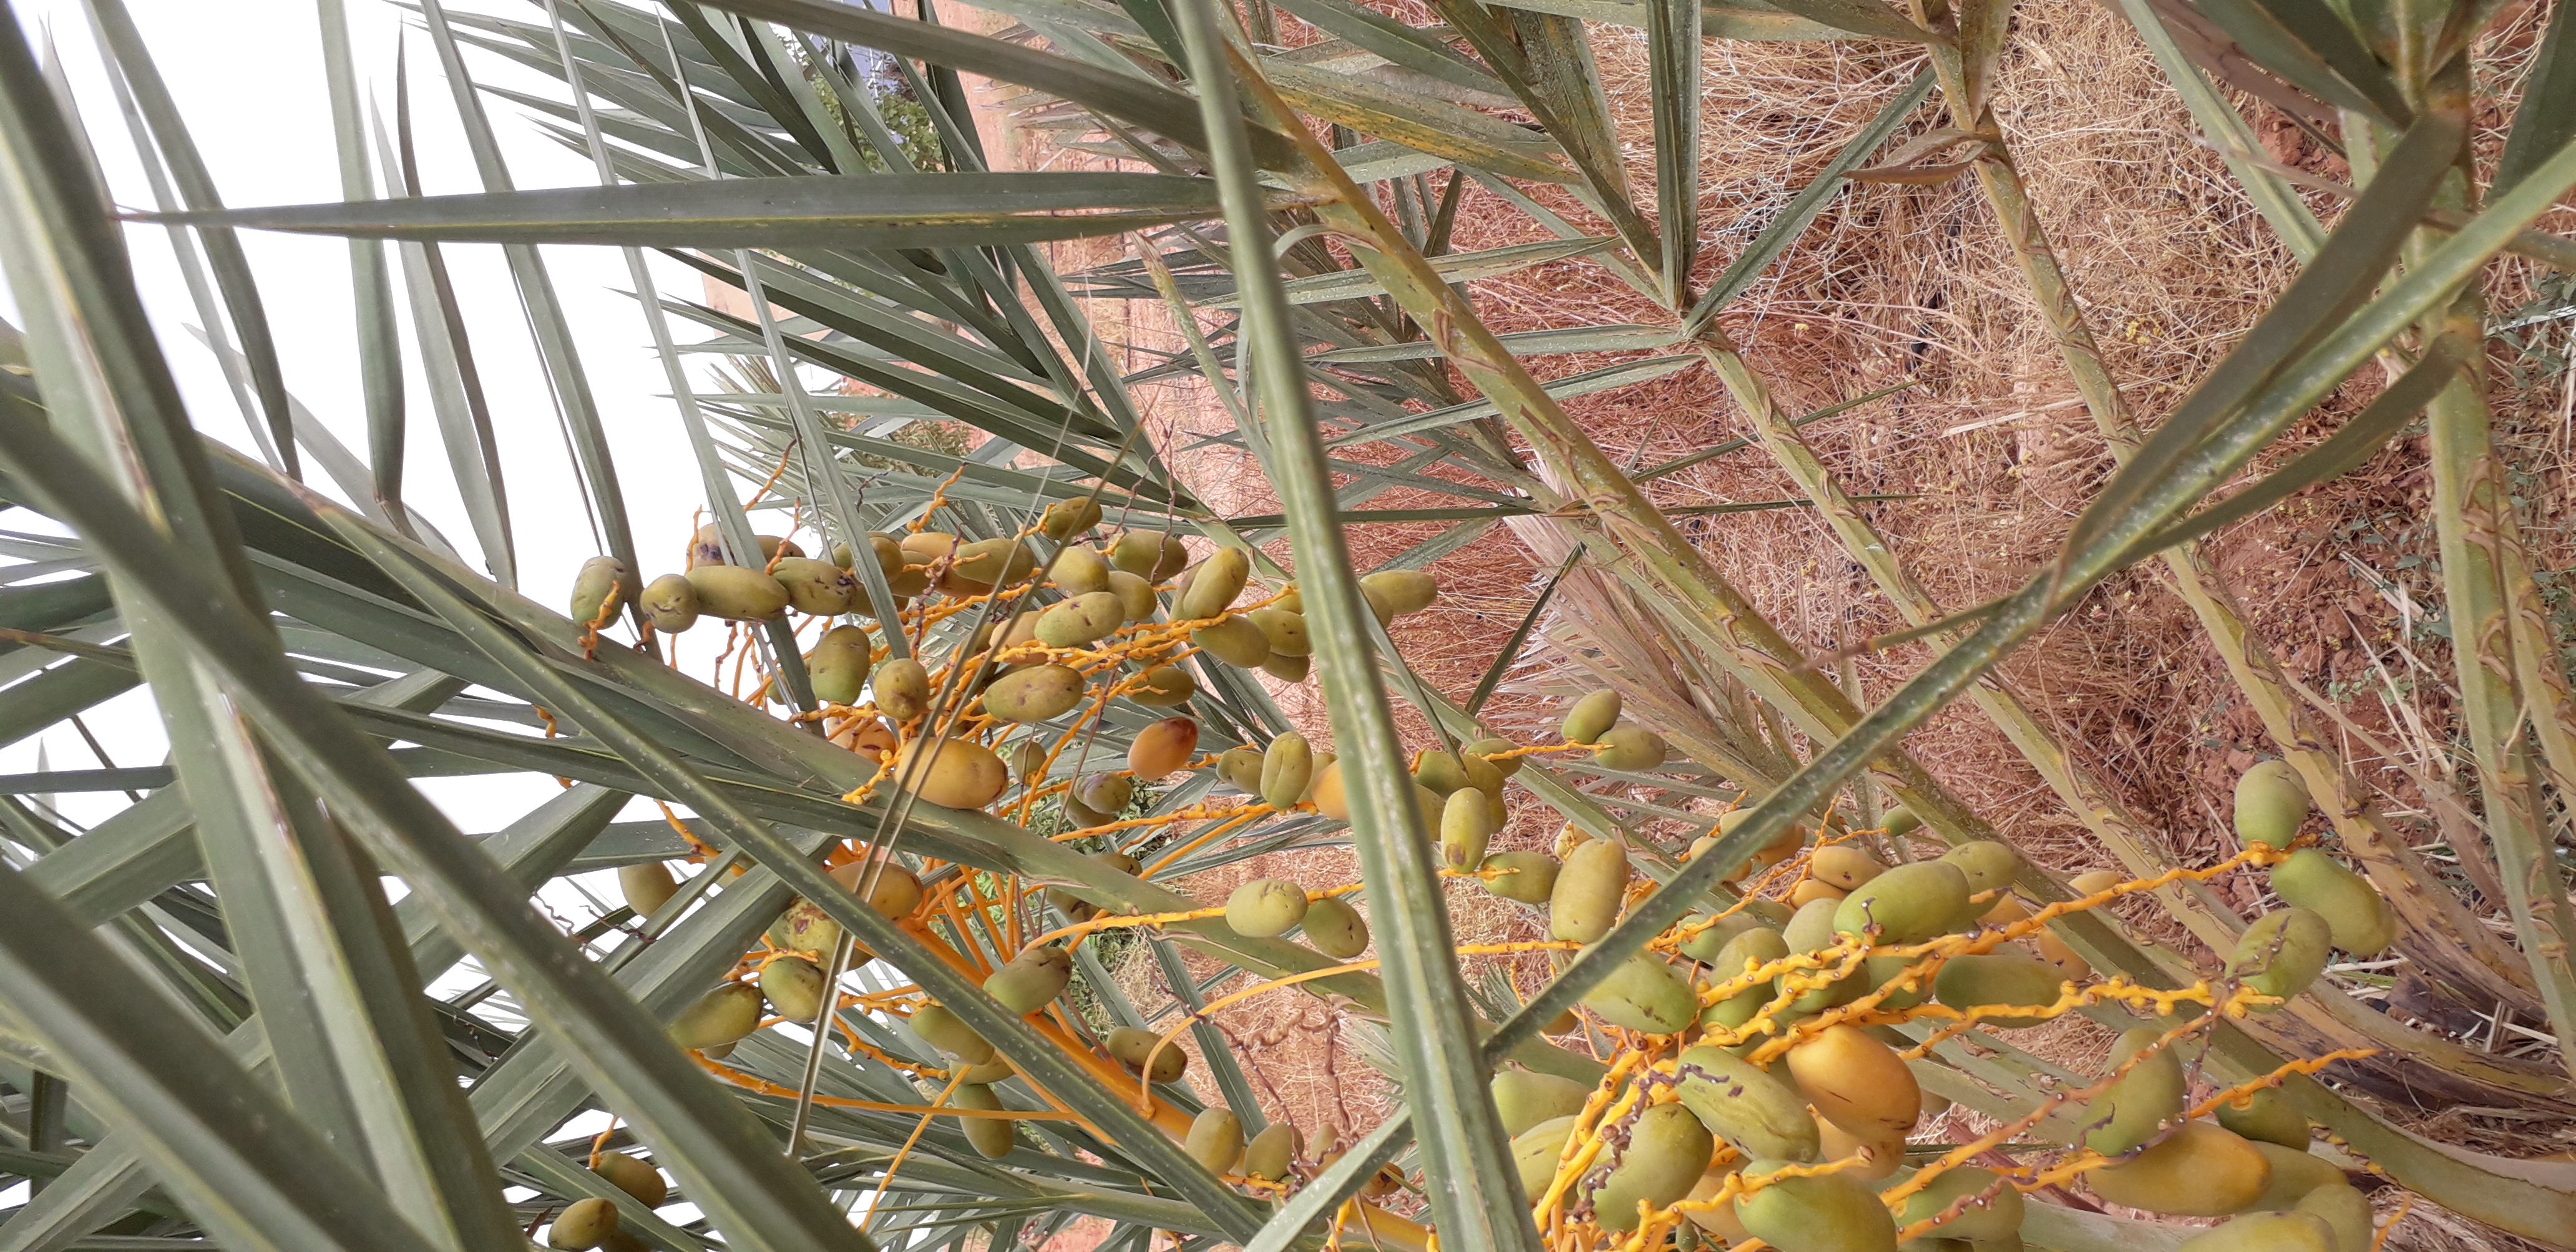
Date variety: Boumajhoul